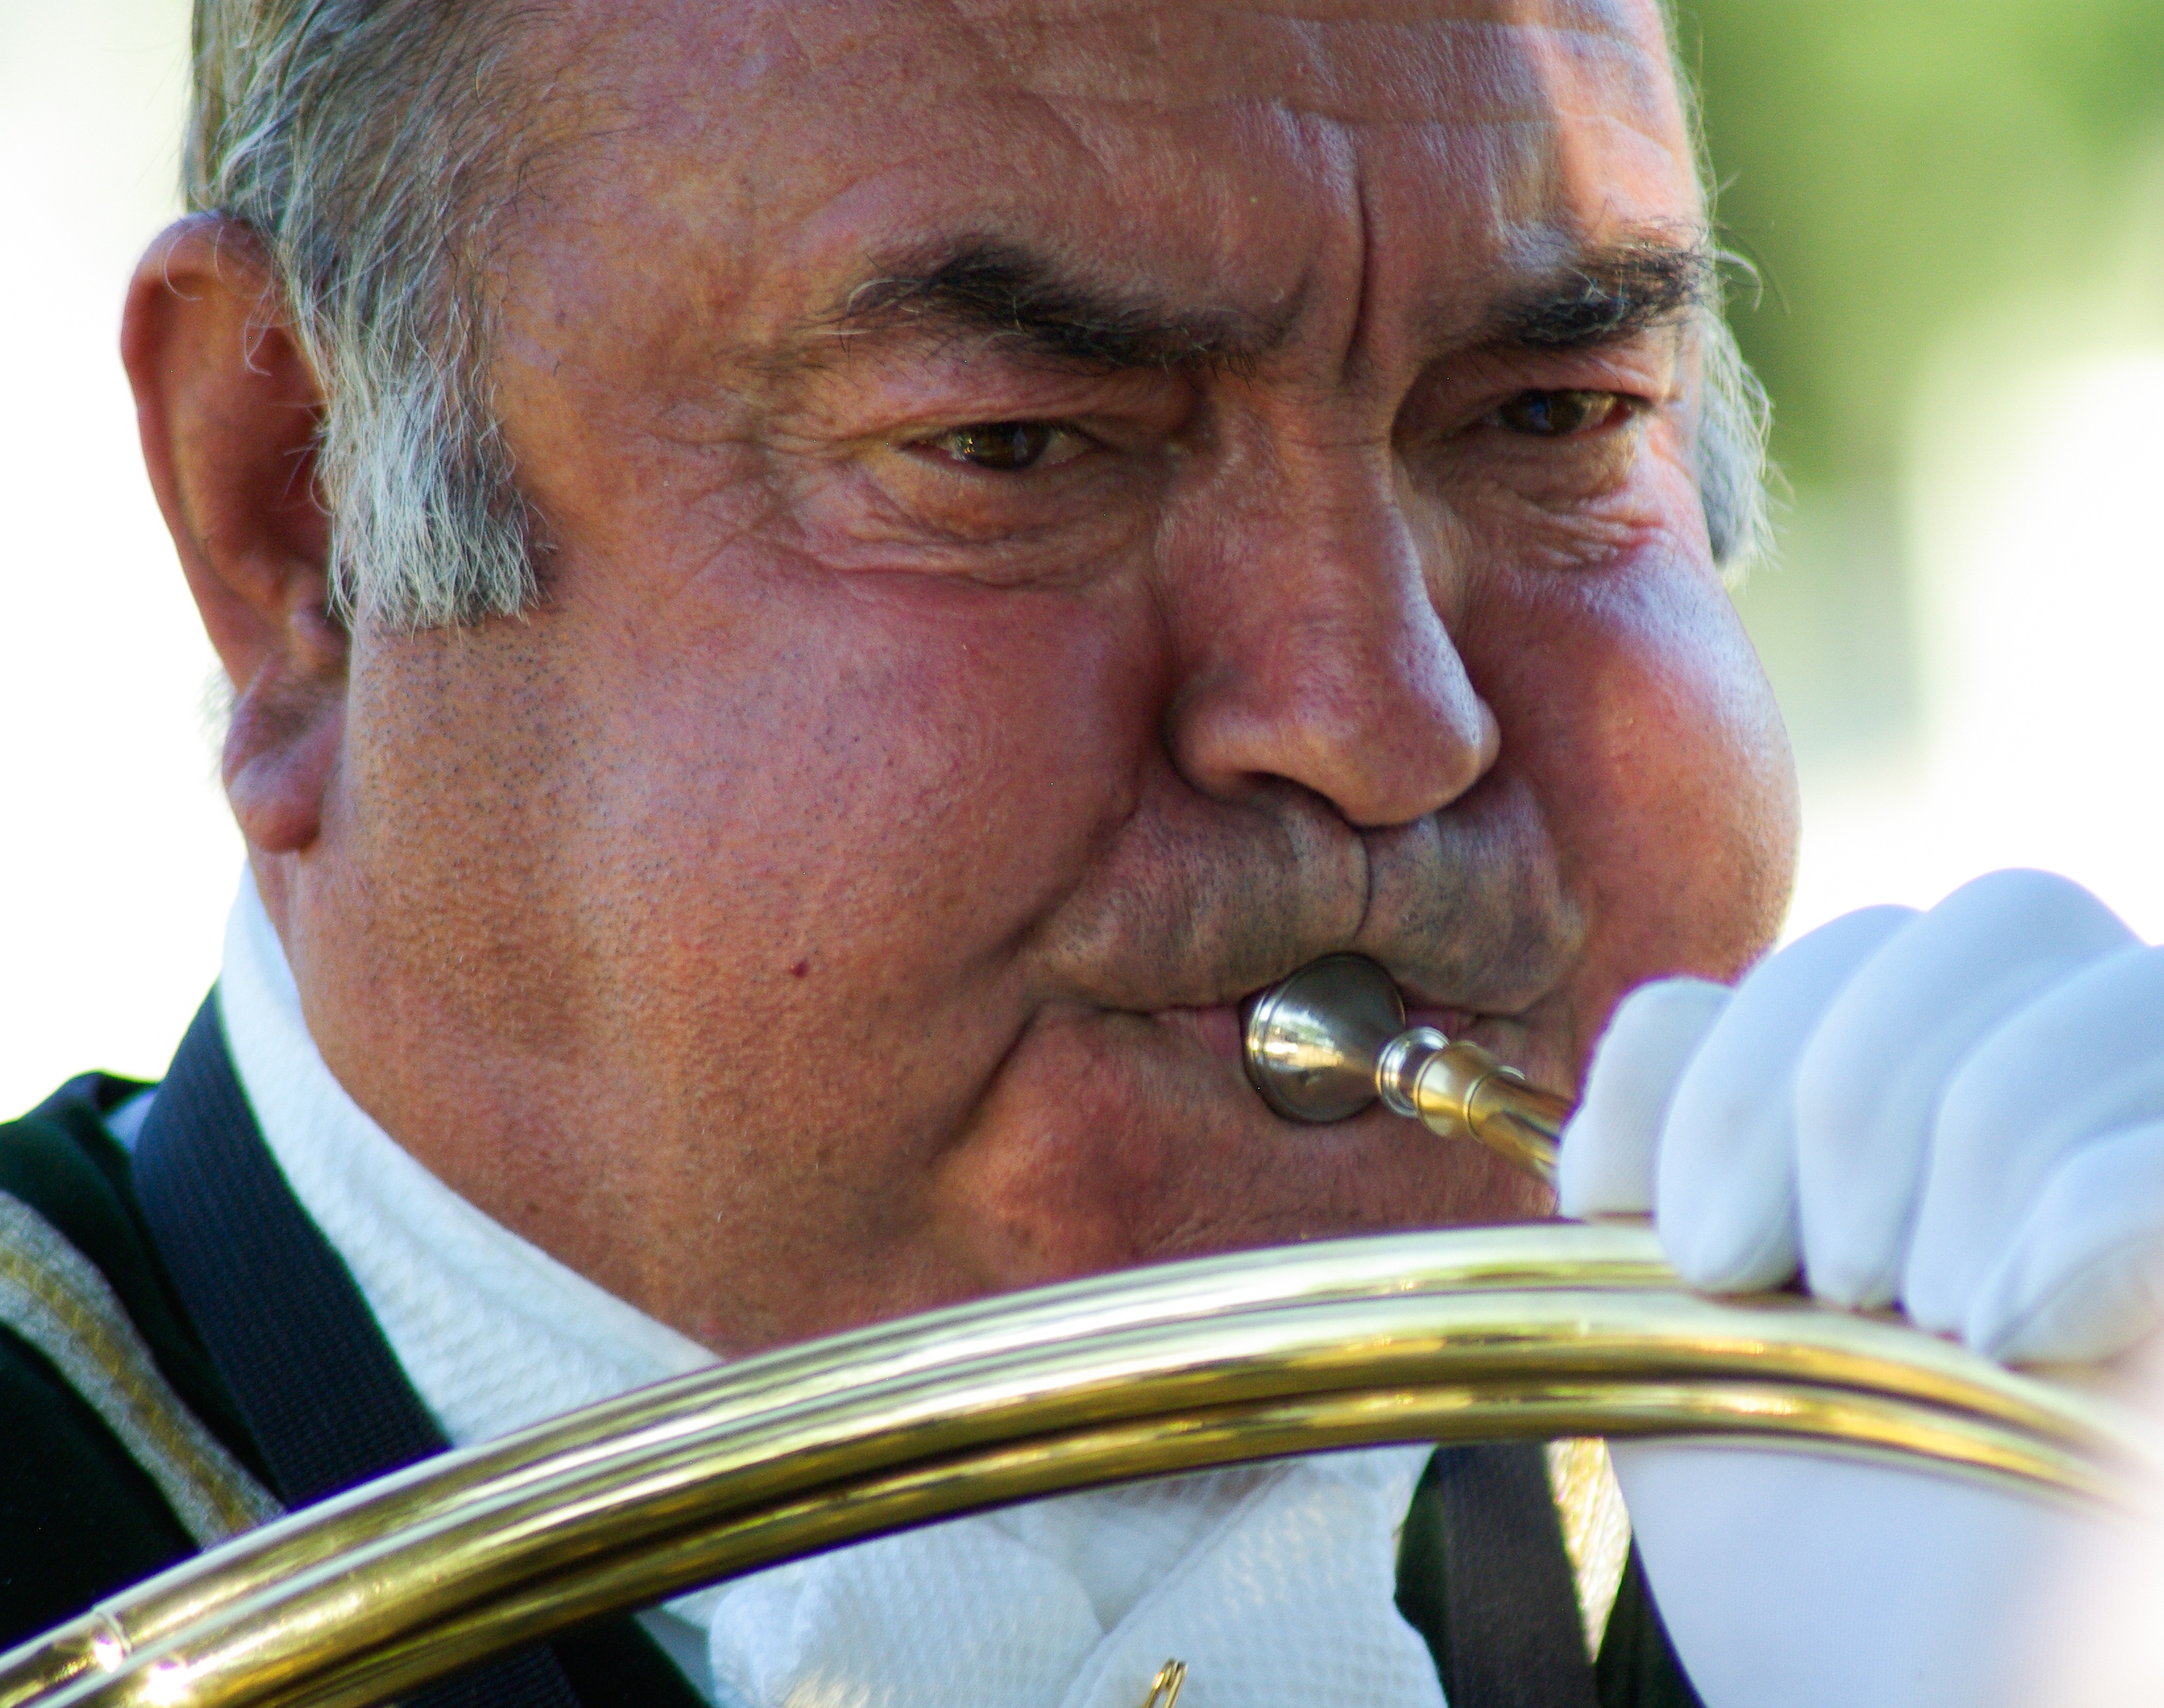
person, musician, senior citizen, face, head, hunting horn, hunting with hounds, cor